Artur von Casimir

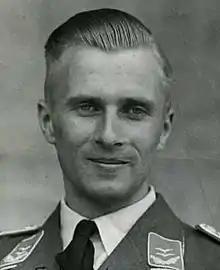

Artur von Casimir (4 September 1908 - 15 December 2005) was a German "Oberst" and former bomber pilot who flew for the "Luftwaffe" during World War II. Since 2004 he has received a great deal of publicity in Norway. One of the Heinkel He 111 he flew was recovered from Jonsvatnet lake near Trondheim in 2004, where it had been submerged since falling through the ice during the spring thaw in April 1940. He commanded "Kampfgruppe" 100 during the German invasion of Norway, and led the air raids on Namsos on 20 April 1940 (See Namsos Campaign). He assumed the position of "Gruppenkommandeur" over "KGr. 100" on 16 February 1940.